The Young Bucks

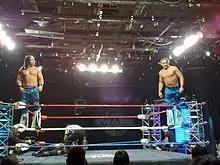

The Young Bucks debuted for Pro Wrestling Guerrilla (PWG) on June 10, 2007, in Burbank, California at Roger Dorn Night, losing to Arrogance (Chris Bosh and Scott Lost). On August 31, 2007, PWG held the first night of the 2007 Battle of Los Angeles tournament, where The Young Bucks picked up their first tag team victory in PWG by defeating "Los Luchas" (Phoenix Star and Zokre). At the show Matt and Nick met Dragon Gate (DG) wrestler Cima and Dragon Gate's American talent agent Satoshi Oji for the first time, both of whom were impressed by the brothers' performance. On January 5, 2008, The Young Bucks faced prominent Dragon Gate team Muscle Outlaw'z (Naruki Doi and Masato Yoshino) at "All Star Weekend 6 – Night 1" in a losing effort. The next night, they lost to The Dynasty (Scott Lost and Joey Ryan).